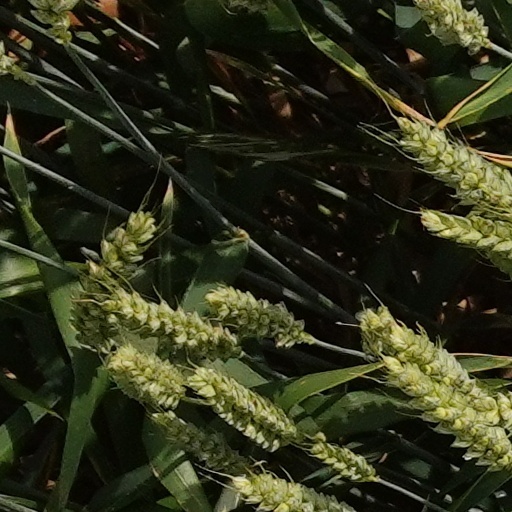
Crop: wheat